Vikarabad

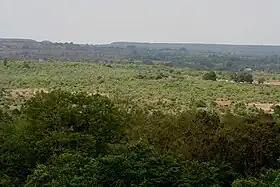
View of Ananthagiri forest, in the vikarabad district of Telangana, India.

Vikarabad Junction railway station is located on the "Vikarabad–Parli section" of Secunderabad railway division of South Central Railway zone.